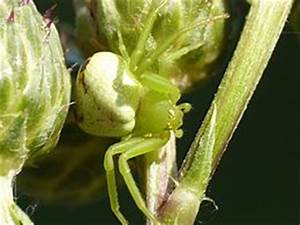
Label: spider